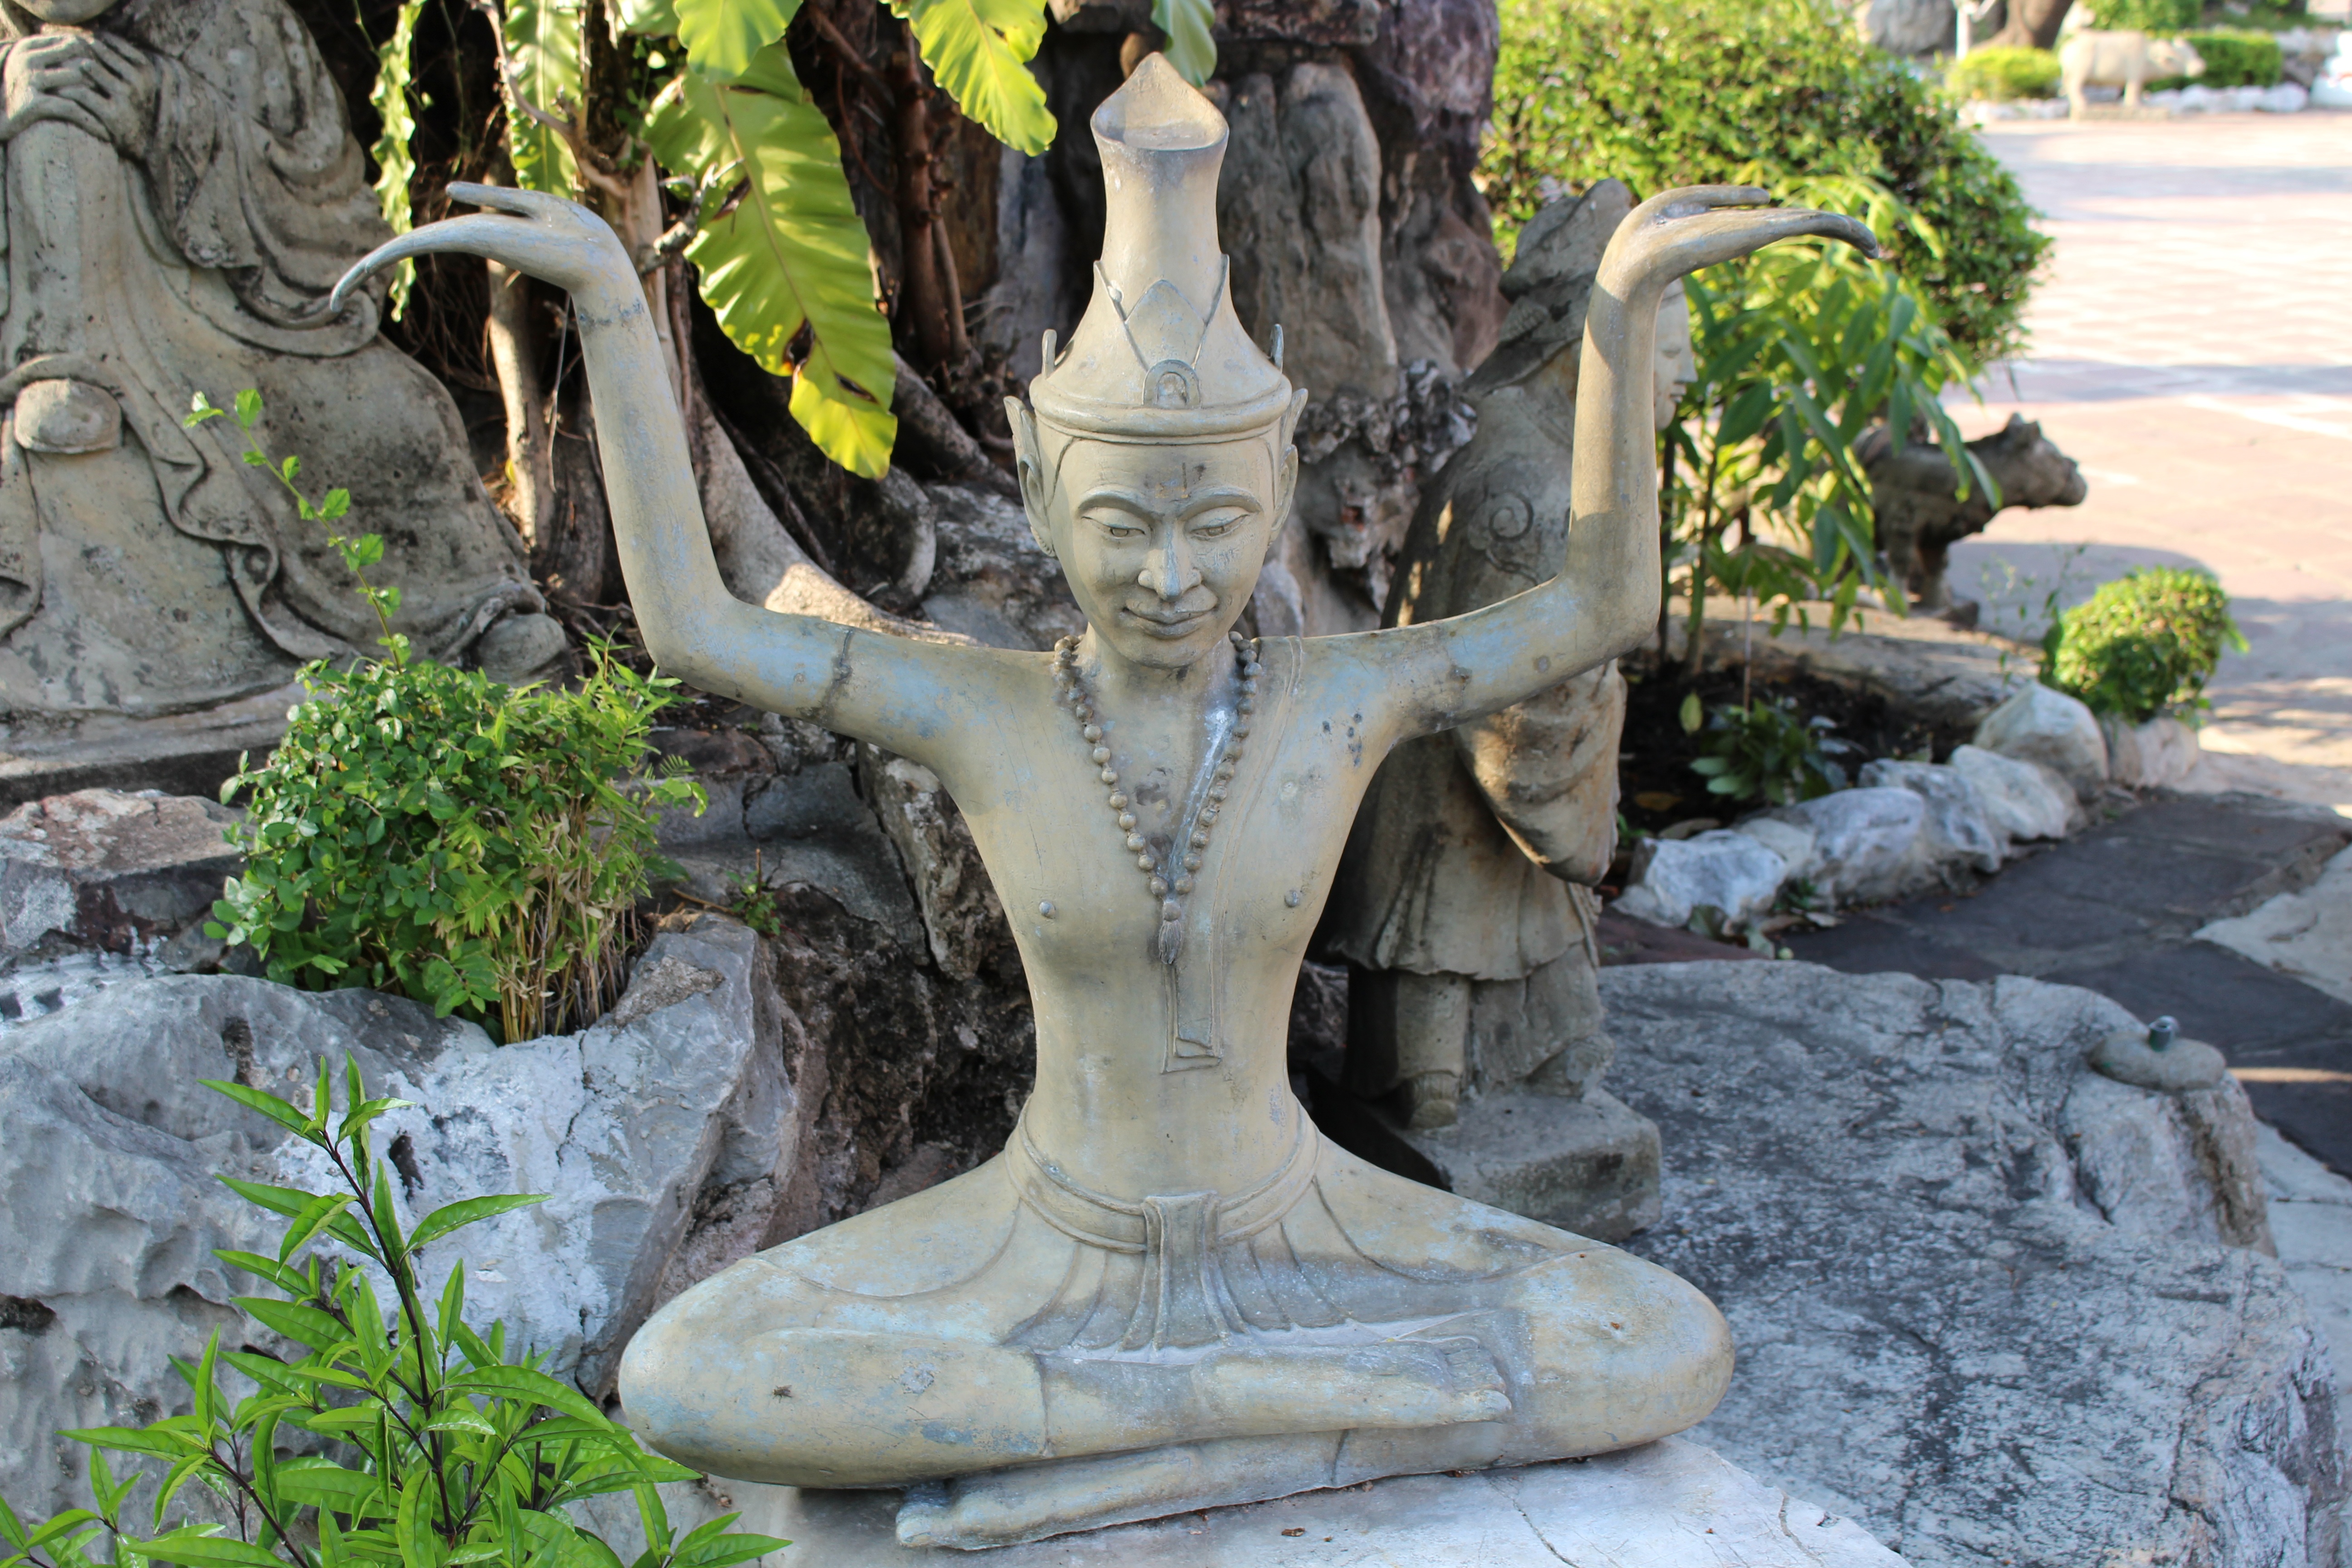
rock, architecture, building, old, stone, monument, tourist, travelling, travel, statue, symbol, balance, natural, peace, buddhist, buddhism, religion, asia, ancient, landmark, garden, tourism, zen, thailand, spiritual, life, pray, sculpture, religious, art, meditation, temple, faith, fountain, hope, buddha, prayer, order, culture, worship, famous, heritage, sacred, bangkok, carving, water feature, god, wat, believe, harmony, spirituality, belief, stone carving, work life balance